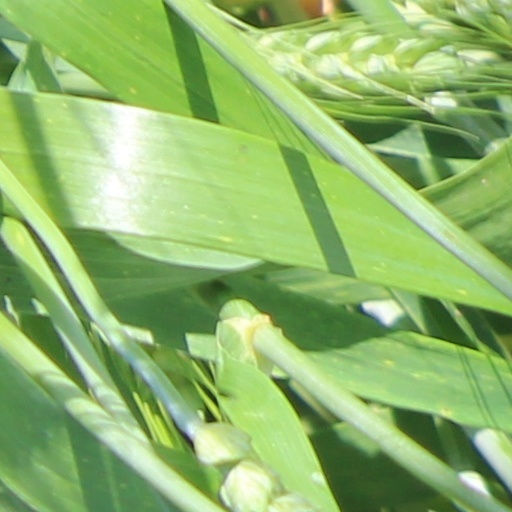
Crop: wheat